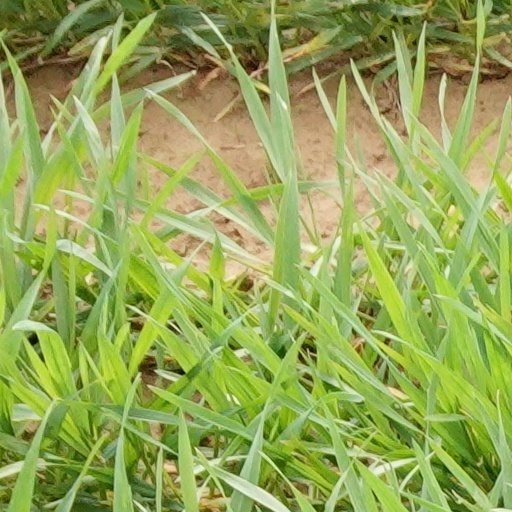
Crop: wheat